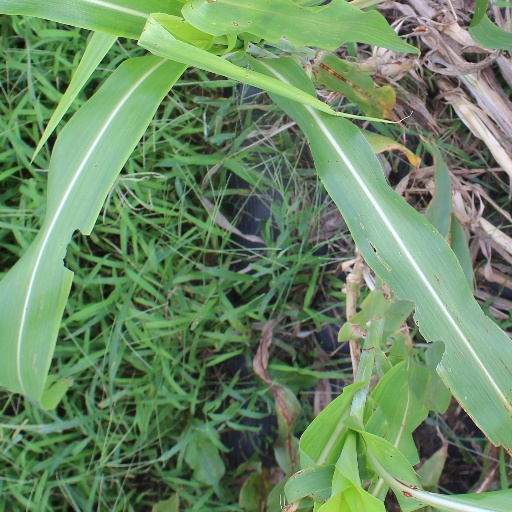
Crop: sorghum